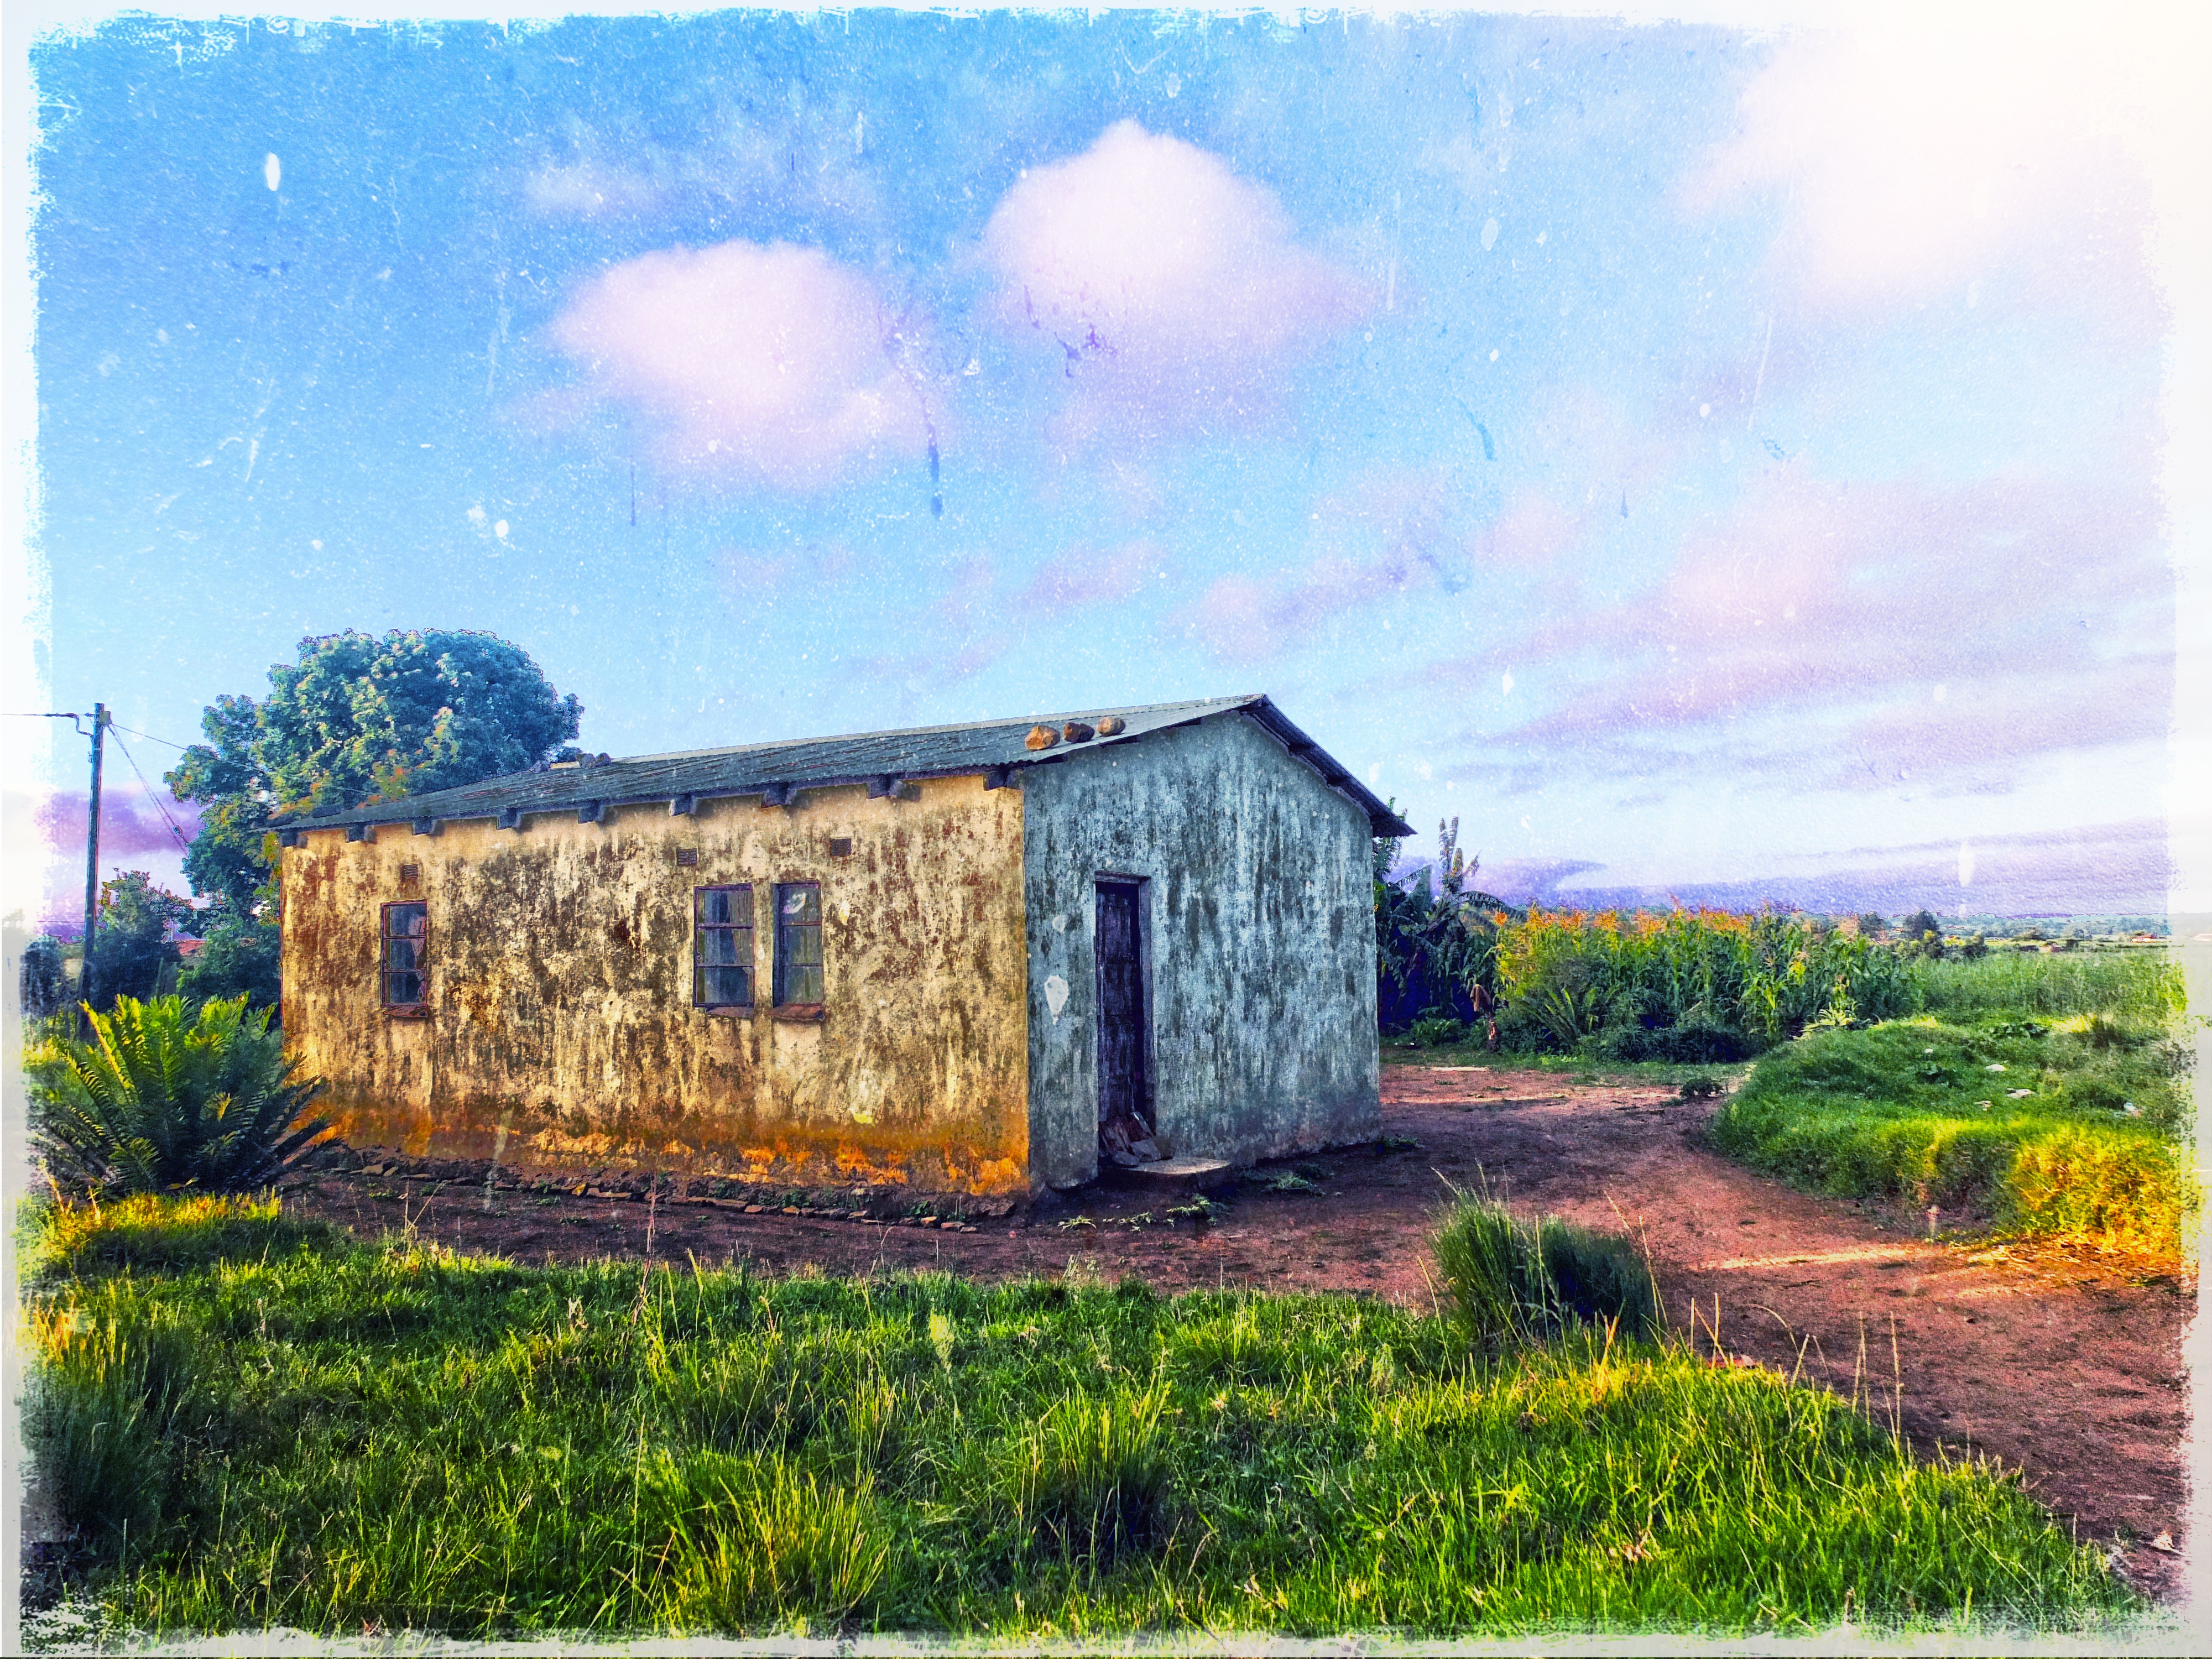
landscape, nature, sky, farm, countryside, house, building, barn, home, country, village, cottage, painting, estate, rural area